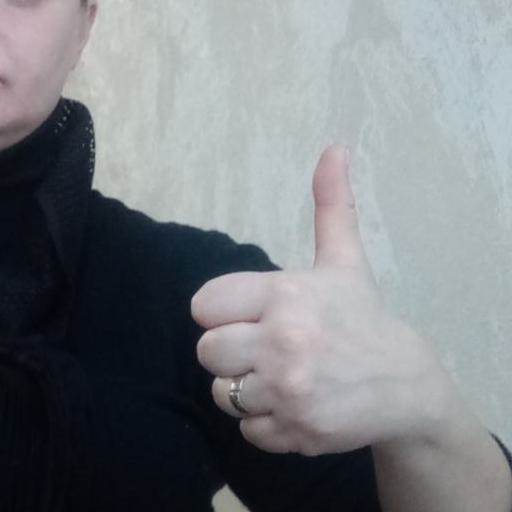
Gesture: like